Sitlington

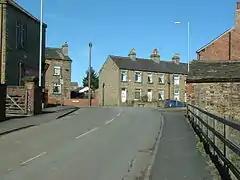
Street in Netherton

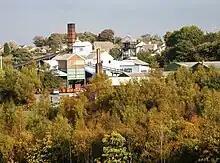
National Mining Museum at Caphouse Colliery

Shitlington has Anglo-Saxon origins. It possibly began as the settlement, "tun", connected with "scyttel" (either a personal name or a bar or gate which bolts shut) or might mean a farm or settlement on a steep slope. The village is recorded as "Schelingtone" in the "Domesday Book". Other spellings have included Shytlington, Sittlington, Schetlinton, and Scyllinton.